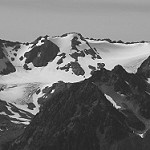
Label: B & W